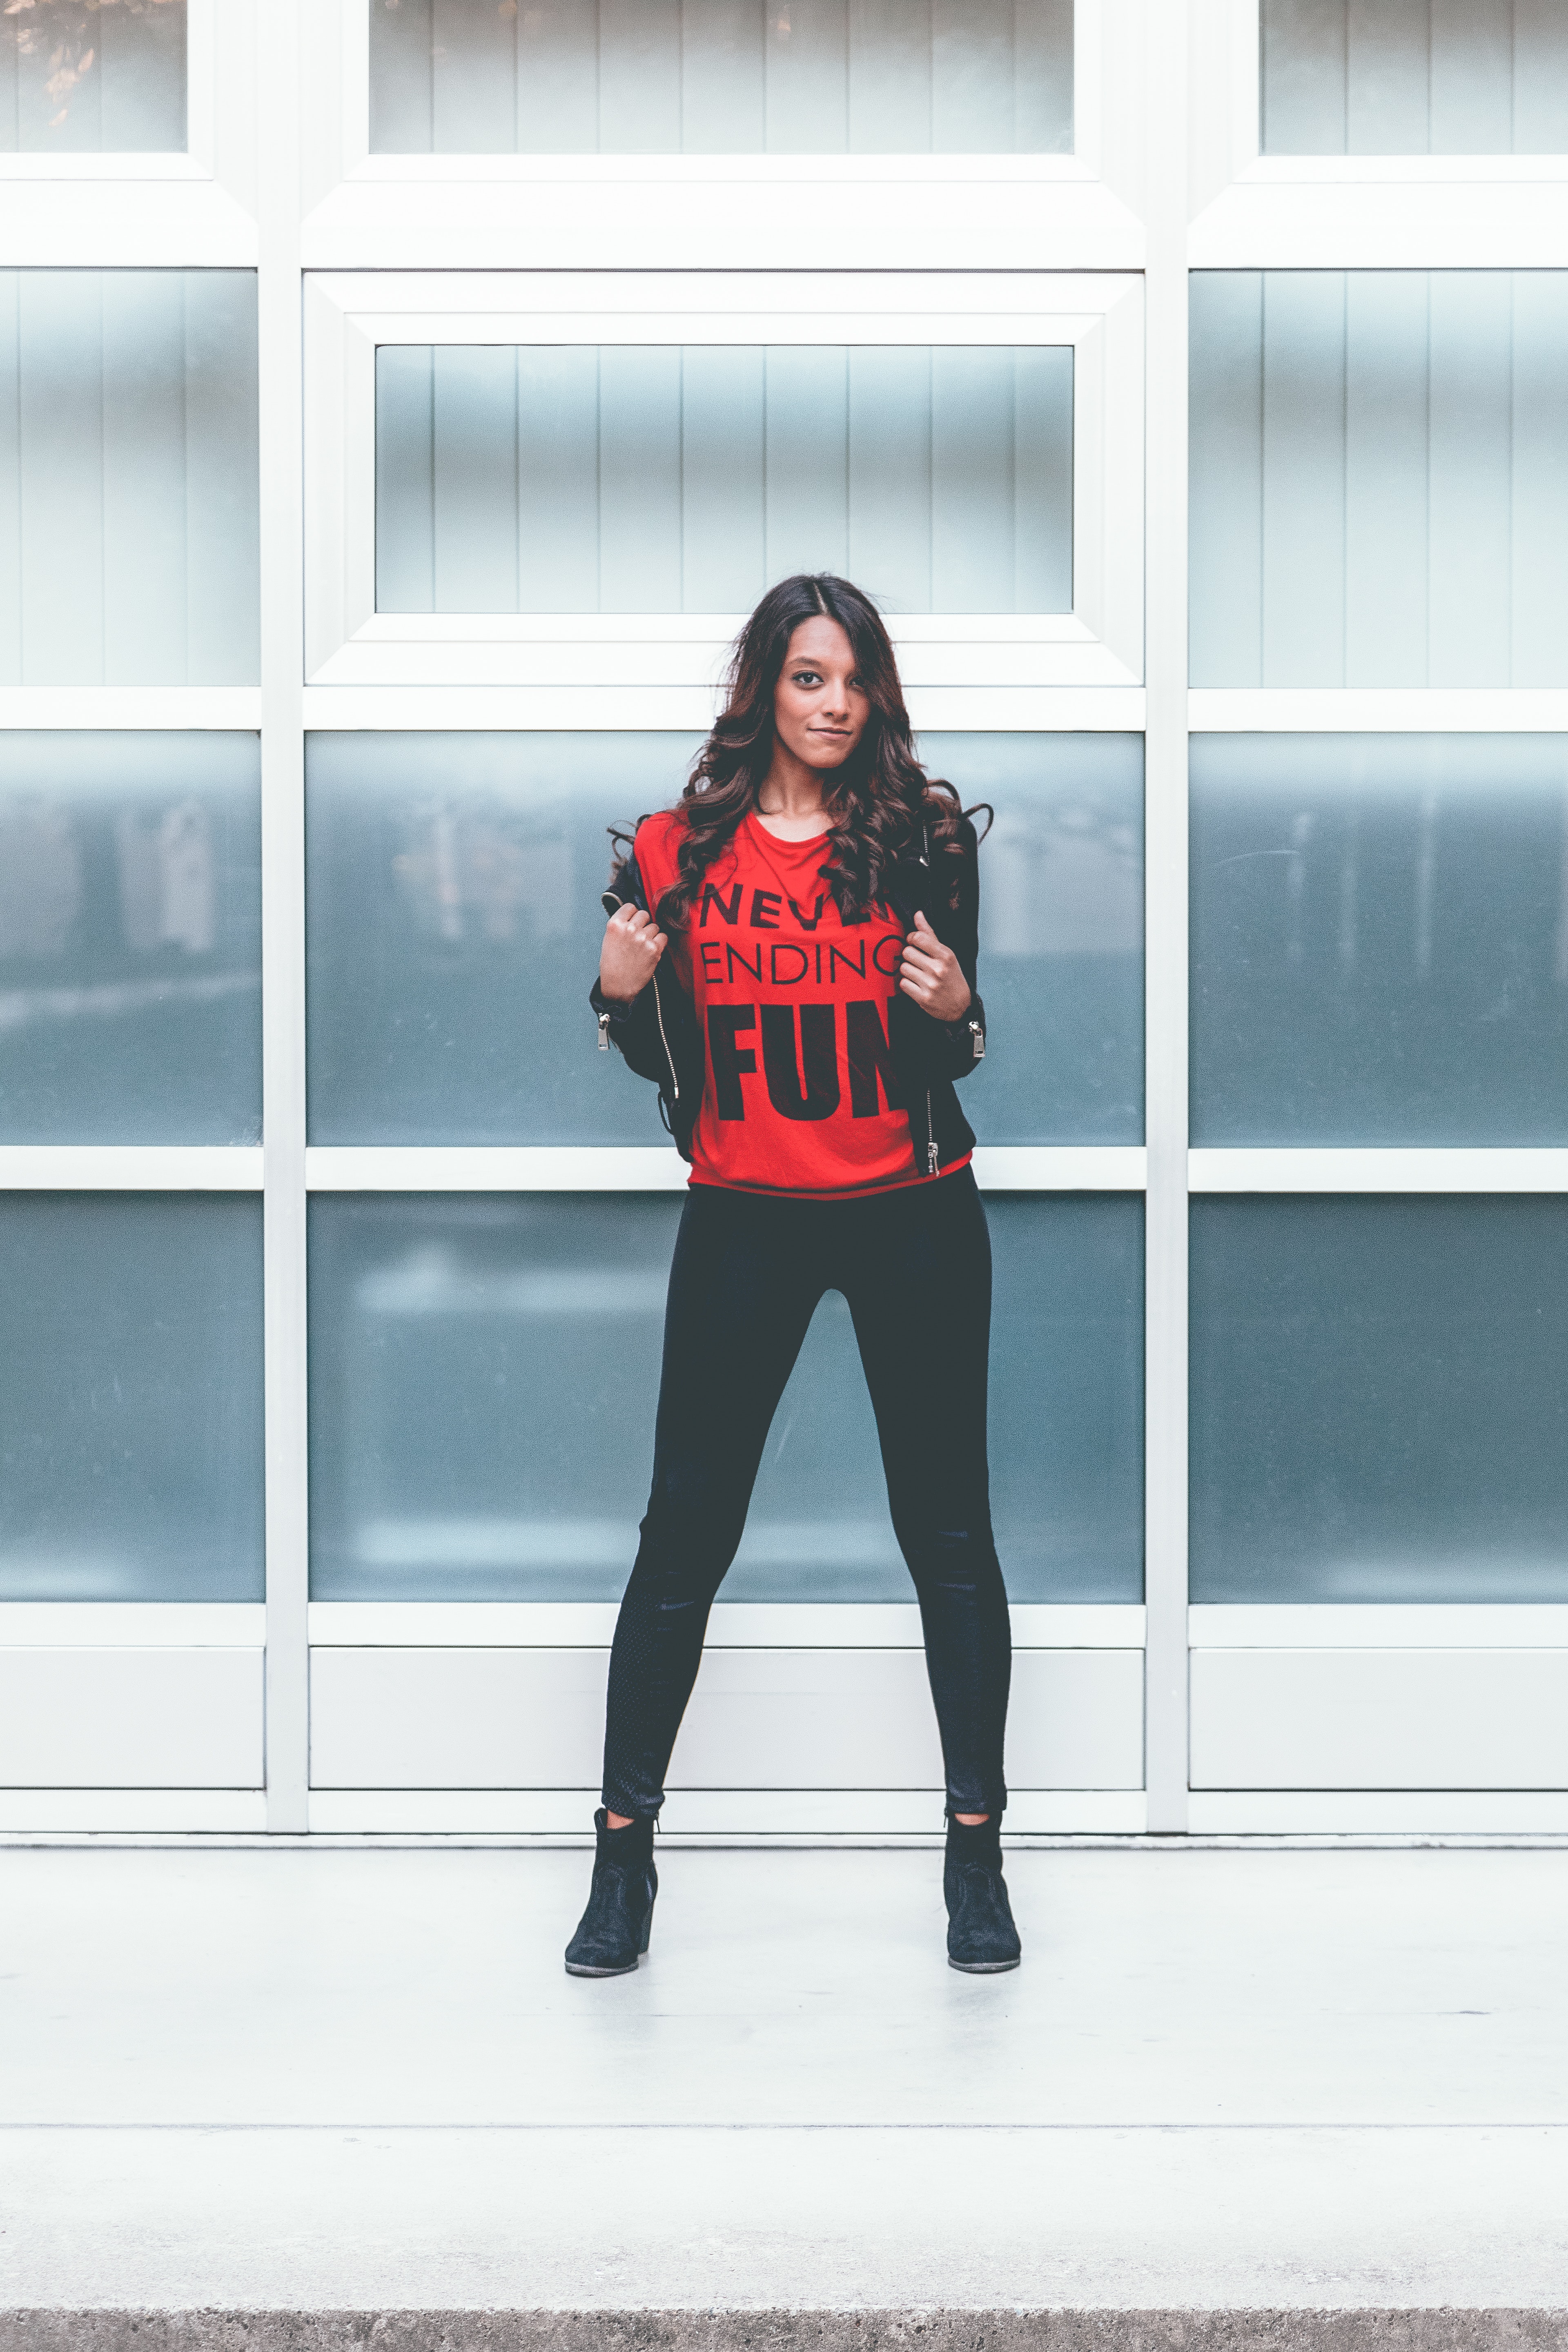
red, clothing, footwear, shoulder, fashion, standing, joint, girl, jeans, outerwear, shoe, design, pattern, fun, winter, product, t shirt, trousers